Healthcare in Canada

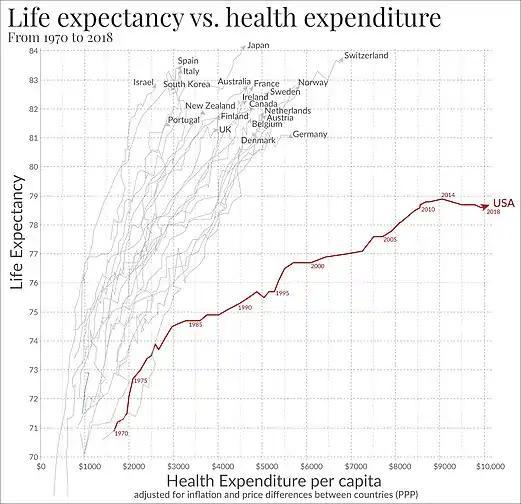
Life expectancy vs healthcare spending of rich OECD countries. US average of $10,447 in 2018.

Gender gaps in healthcare are significantly influenced by socioeconomic status, geographical location, and ethnicity. It has been hypothesized that women experience a higher rate of health-related issues because of their reduced access to the material and social conditions of life that foster good health, as well as a heightened level of stress associated with their gender and marital roles. Moreover, research has shown that women with low income and who work full-time outside of the house have poorer health status in comparison to their male counterparts. The added responsibilities women hold as primary caregivers in households not only creates additional stress, but also indirectly increases the difficulty of the scheduling and meeting of medical appointments; these implications explain women's poorer self-rated health status in comparison to men, as well as their report of their unmet healthcare needs.